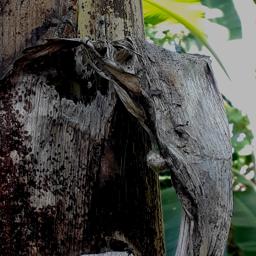
Label: PSEUDOSTEM WEEVIL